Diggnation

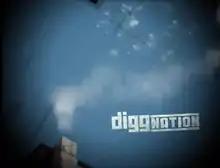
Diggnation logo

Diggnation episodes were released weekly on Wednesdays at 6 PM (EST). Previously, the show was released on Friday at the same time for paid members, and Sunday at 12:01 for everyone. There were an estimated 250,000 regular subscribers to the show during its peak.